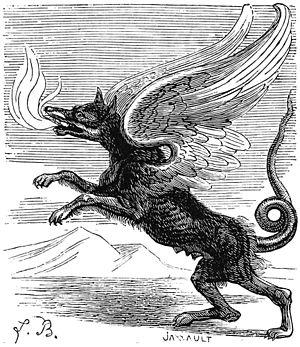
Illustration du Dictionnaire infernal de Jacques Auguste Simon Collin de Plancy par Louis Le Breton, 6eme édition, 1863.